MV Sun Viking

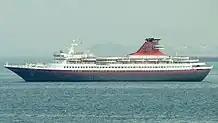
"Omar III"

Along with her sister ships, "Song of Norway" and "Nordic Prince", the class comprised the first purpose-built ships intended for Caribbean-based cruise travel. "Sun Viking" cruised the Mexican Riviera on a 7-day itinerary out of Los Angeles and the Caribbean out of San Juan, Puerto Rico in the early 1990s. The ship was retired in the late 1990s by Royal Caribbean, but continued in service with other cruise lines.